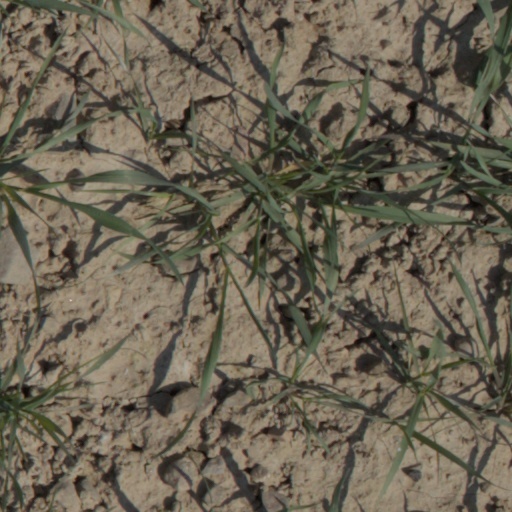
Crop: wheat